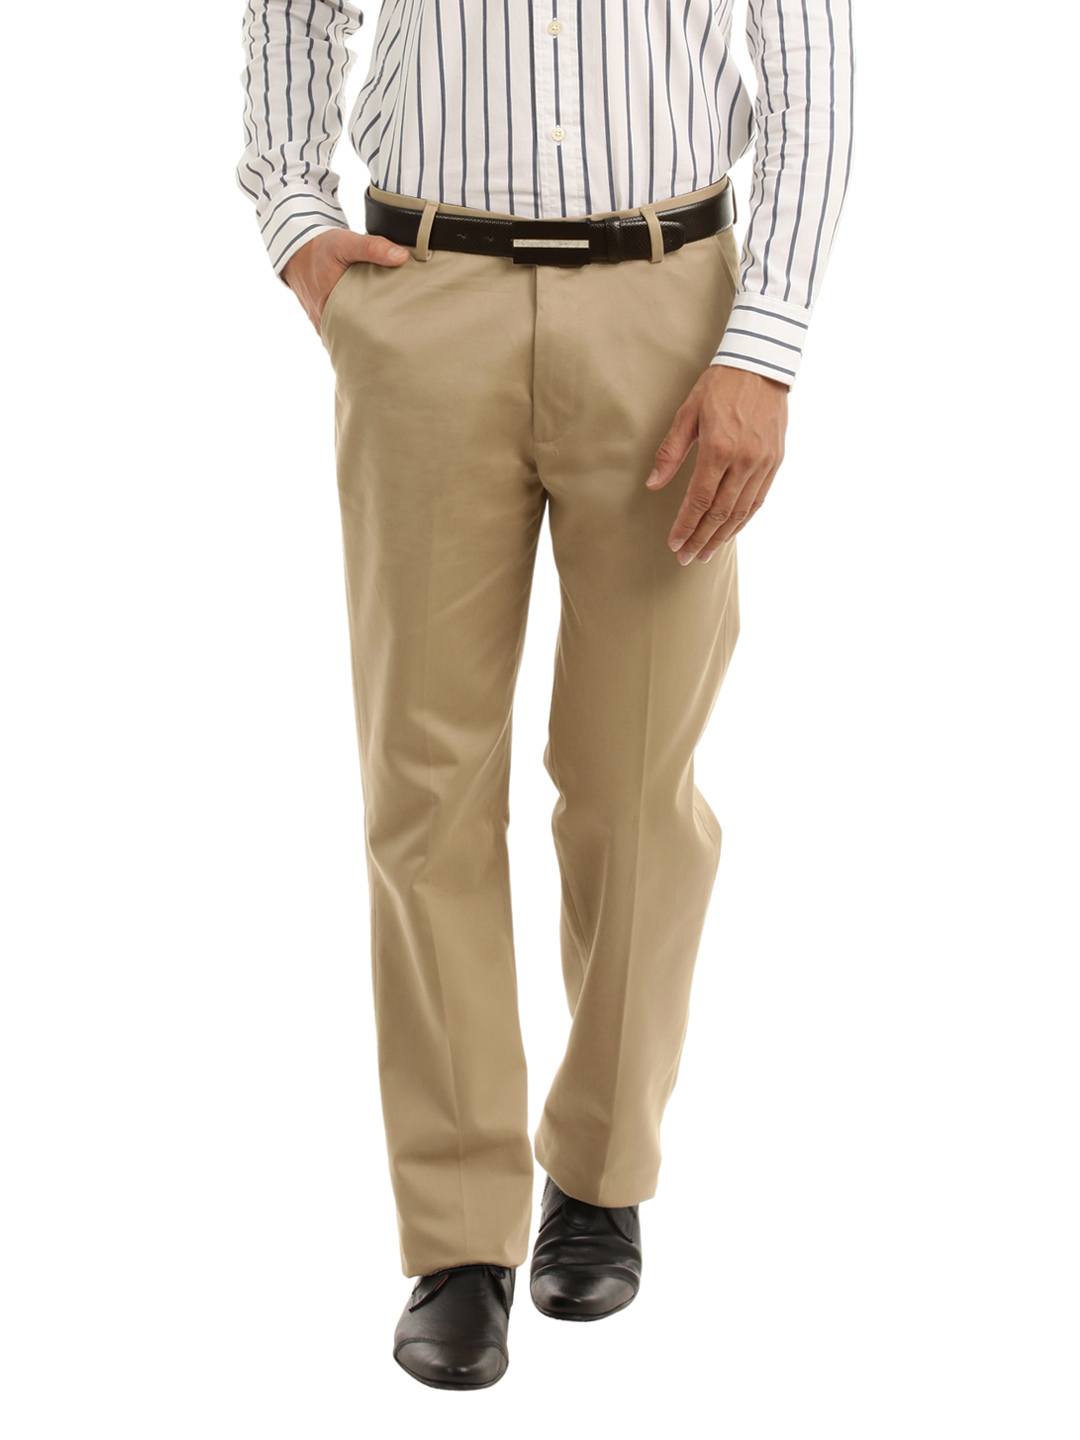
Indian Terrain Men Beige Trousers
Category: Apparel / Bottomwear / Trousers
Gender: Men
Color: Beige
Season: Summer 2012
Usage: Formal